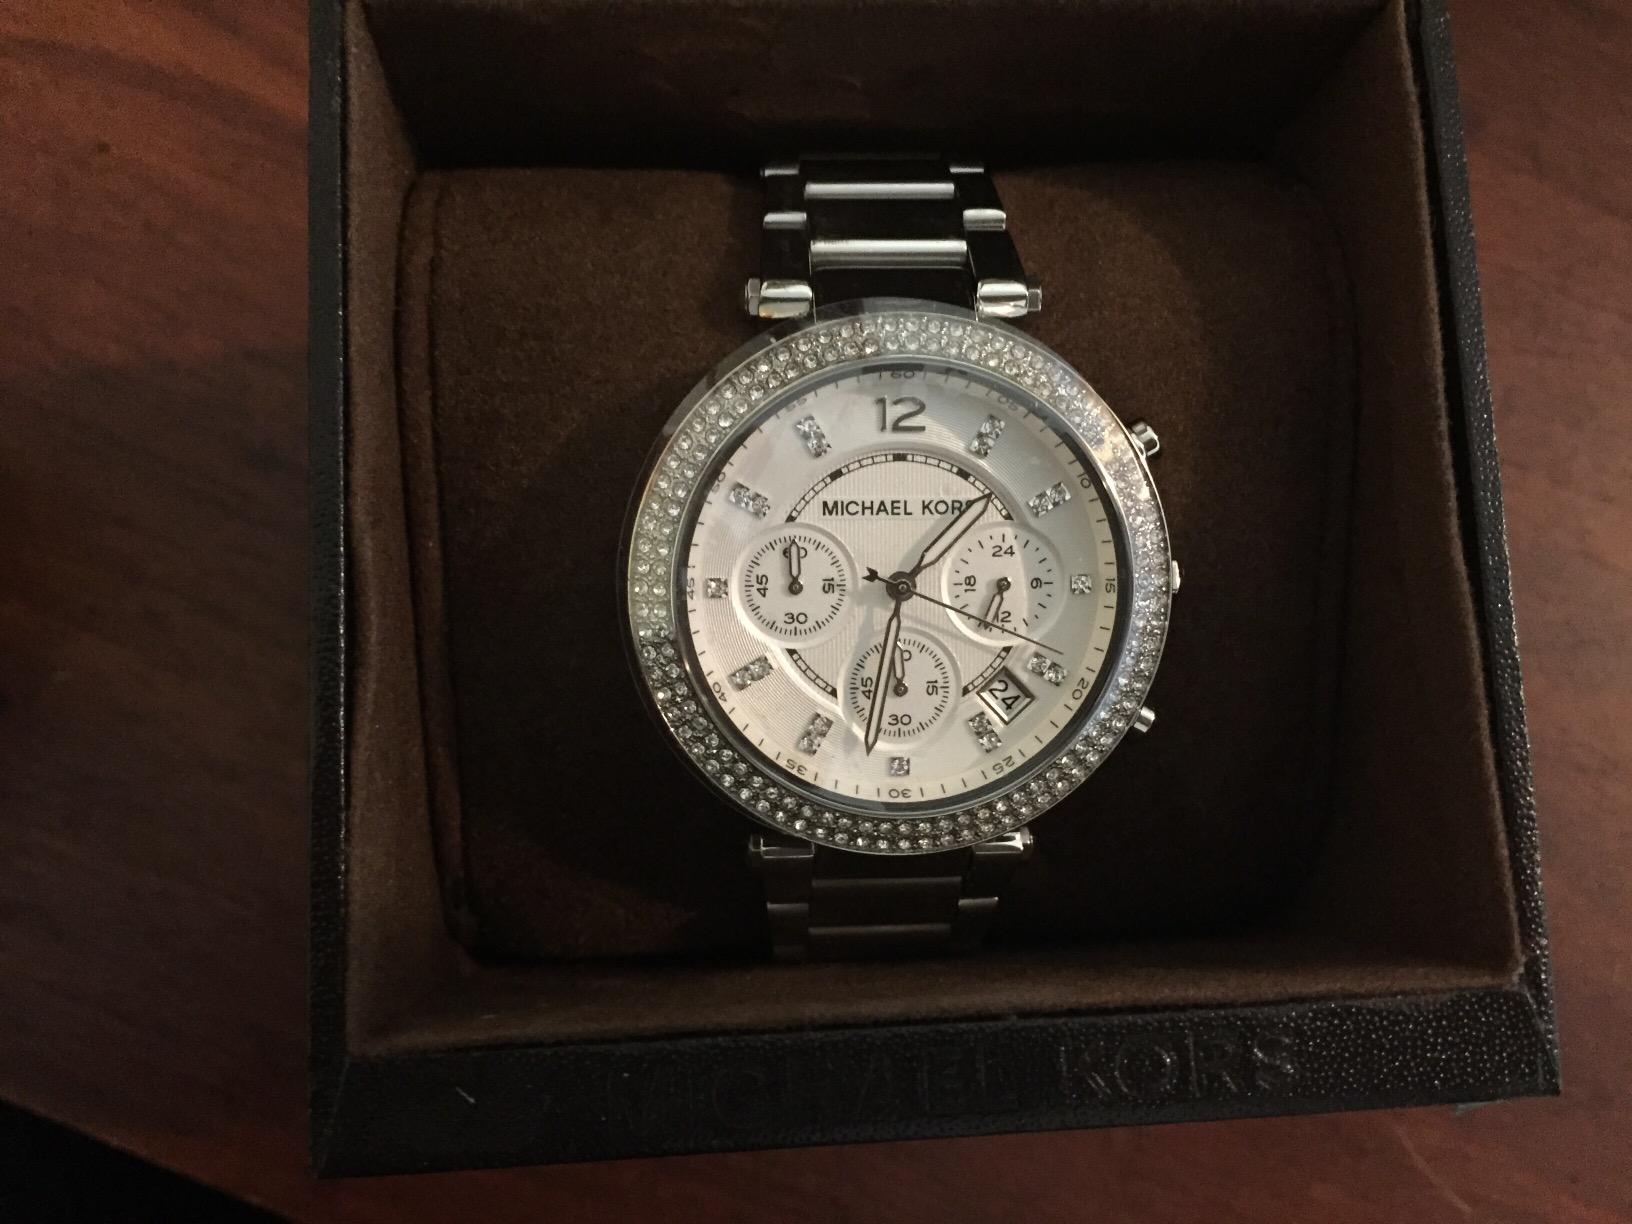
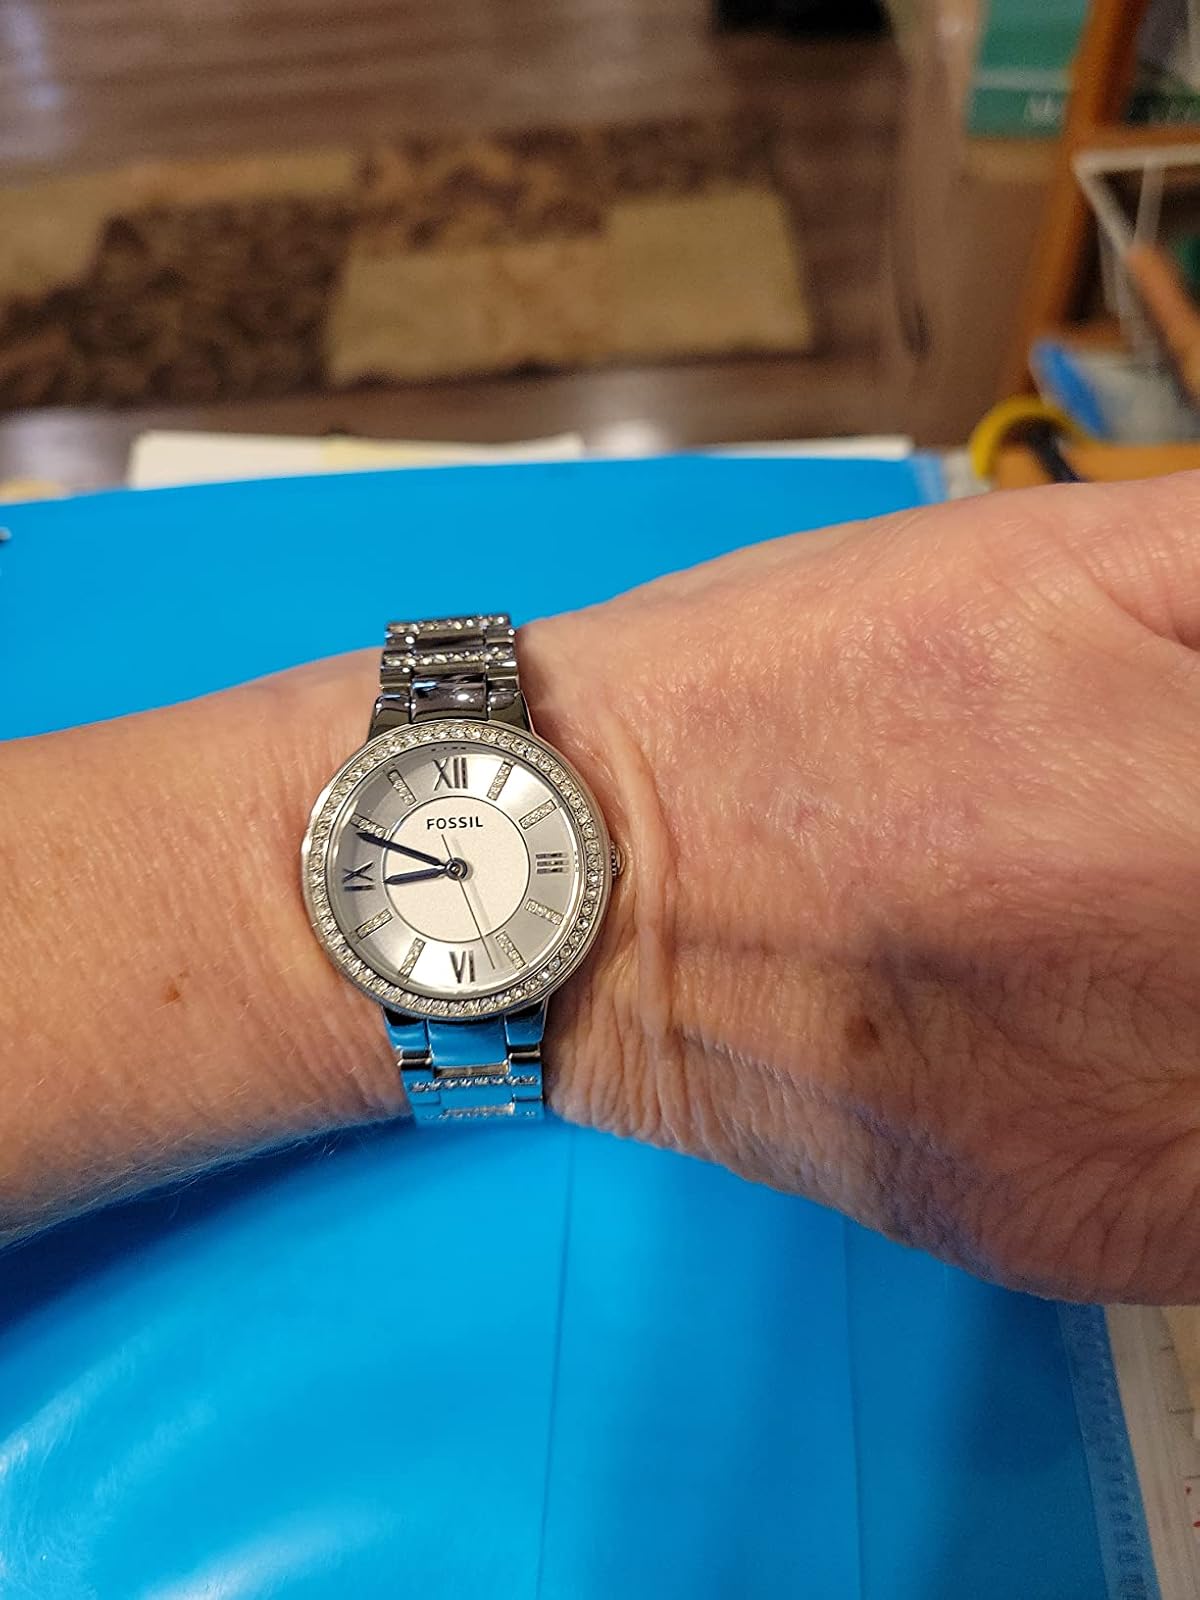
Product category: accessories_watch
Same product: no